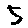
Label: 5